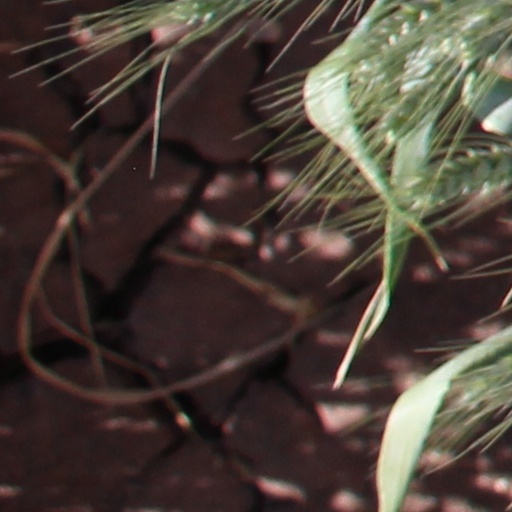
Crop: wheat